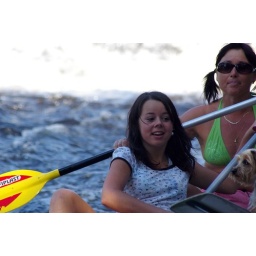
15 Vyssi Brod family and dog in boat 23.8.07 7